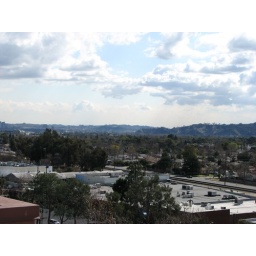
The burbank Valley. Taken from an office building near the Bob Hope Airport.